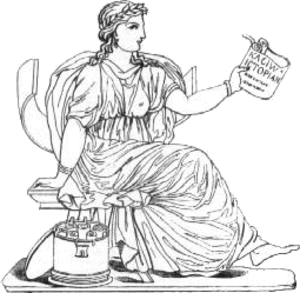
Muse / Galleri
"Muse betyder ""Den der husker"", eller snarere ""hvad man husker"" og der findes ni muser i den græske mytologi. De har hver en videnskab, som de beskytter, men der er uenighed om, hvem der har hvilken videnskab.